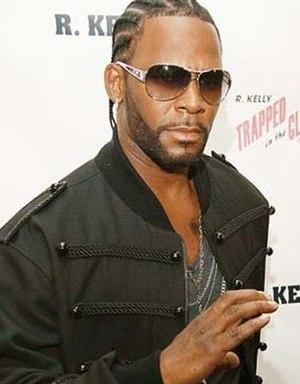
R. Kelly, nom de scène de Robert Sylvester Kelly, né le 8 janvier 1967 à Chicago, dans l'Illinois, est un chanteur de RnB et de soul, producteur et auteur-compositeur américain.